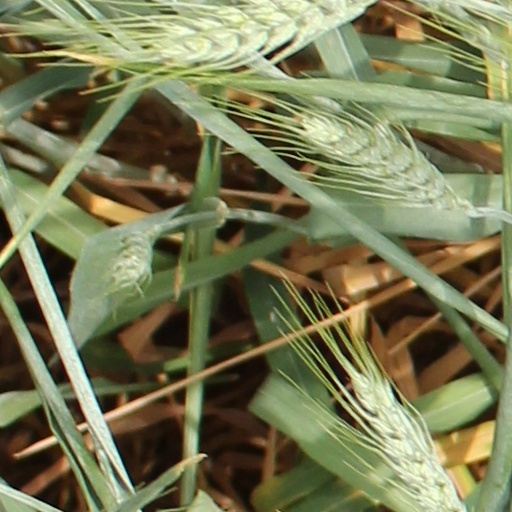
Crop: wheat